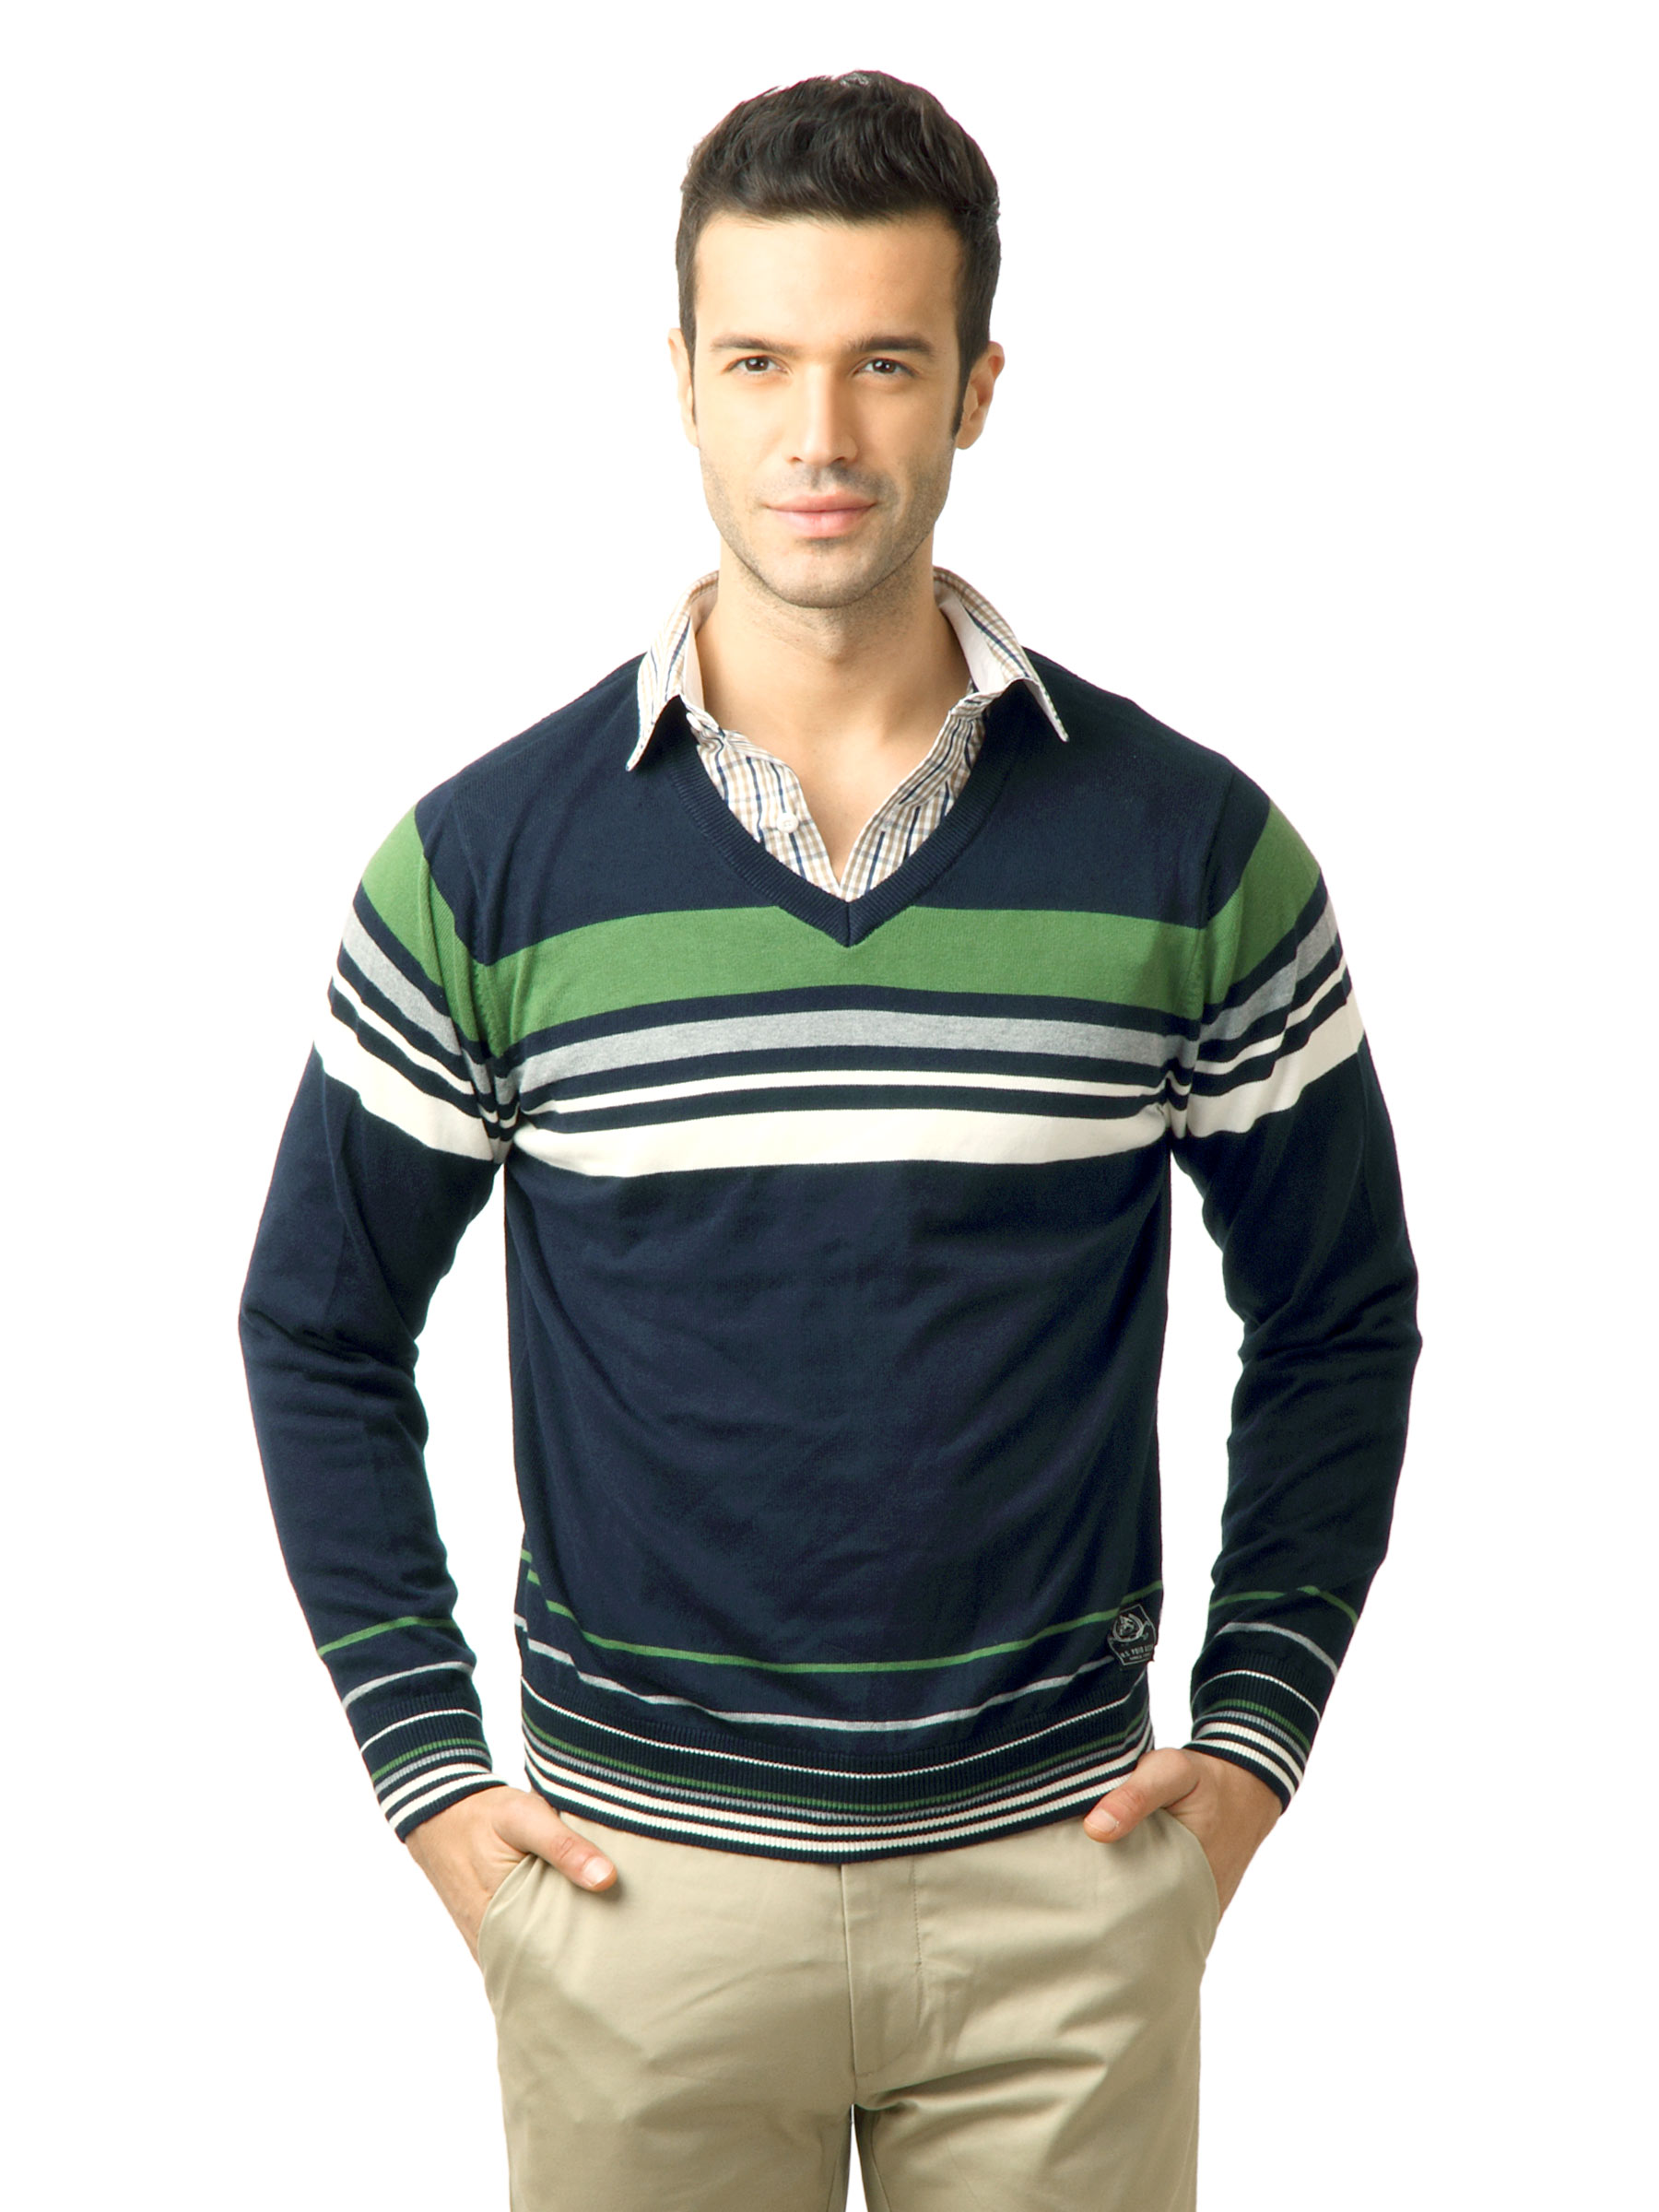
U.S. Polo Assn. Men Stripes Navy Blue Sweater
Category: Apparel / Topwear / Sweaters
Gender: Men
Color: Navy Blue
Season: Winter 2016
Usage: Casual